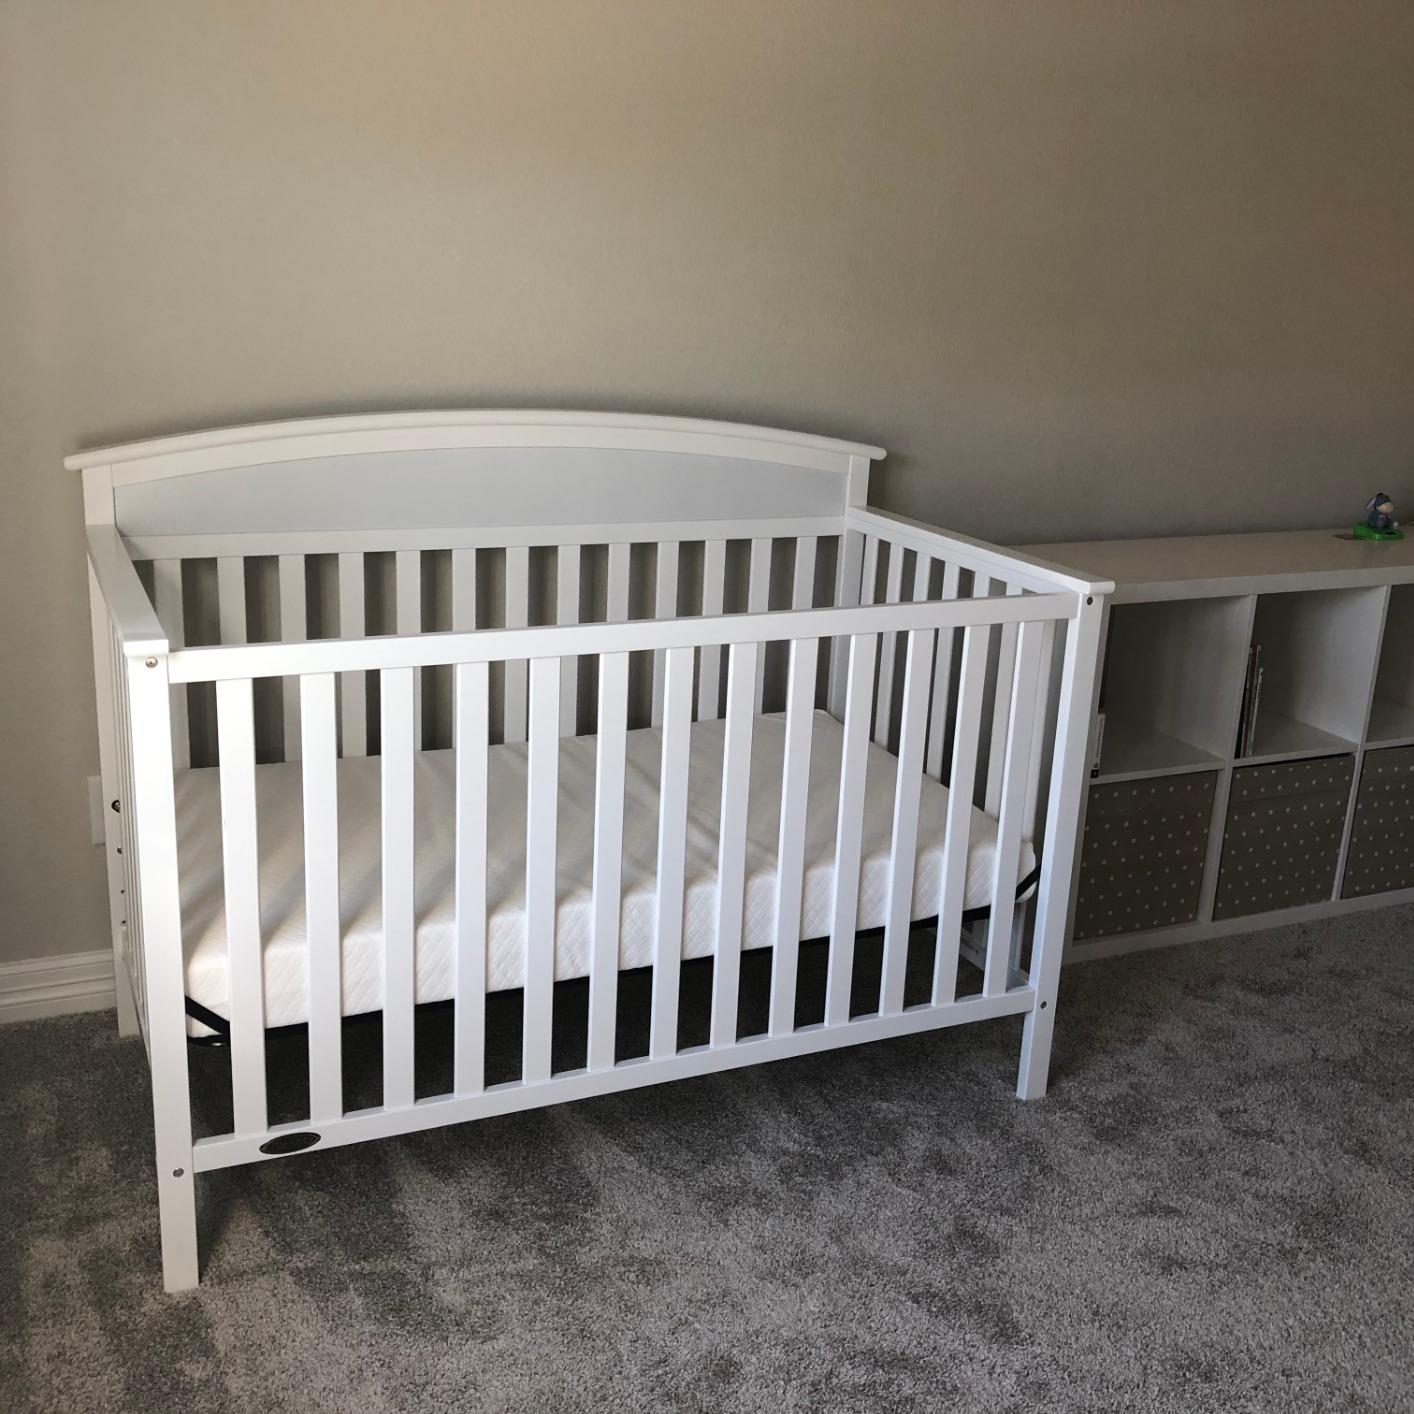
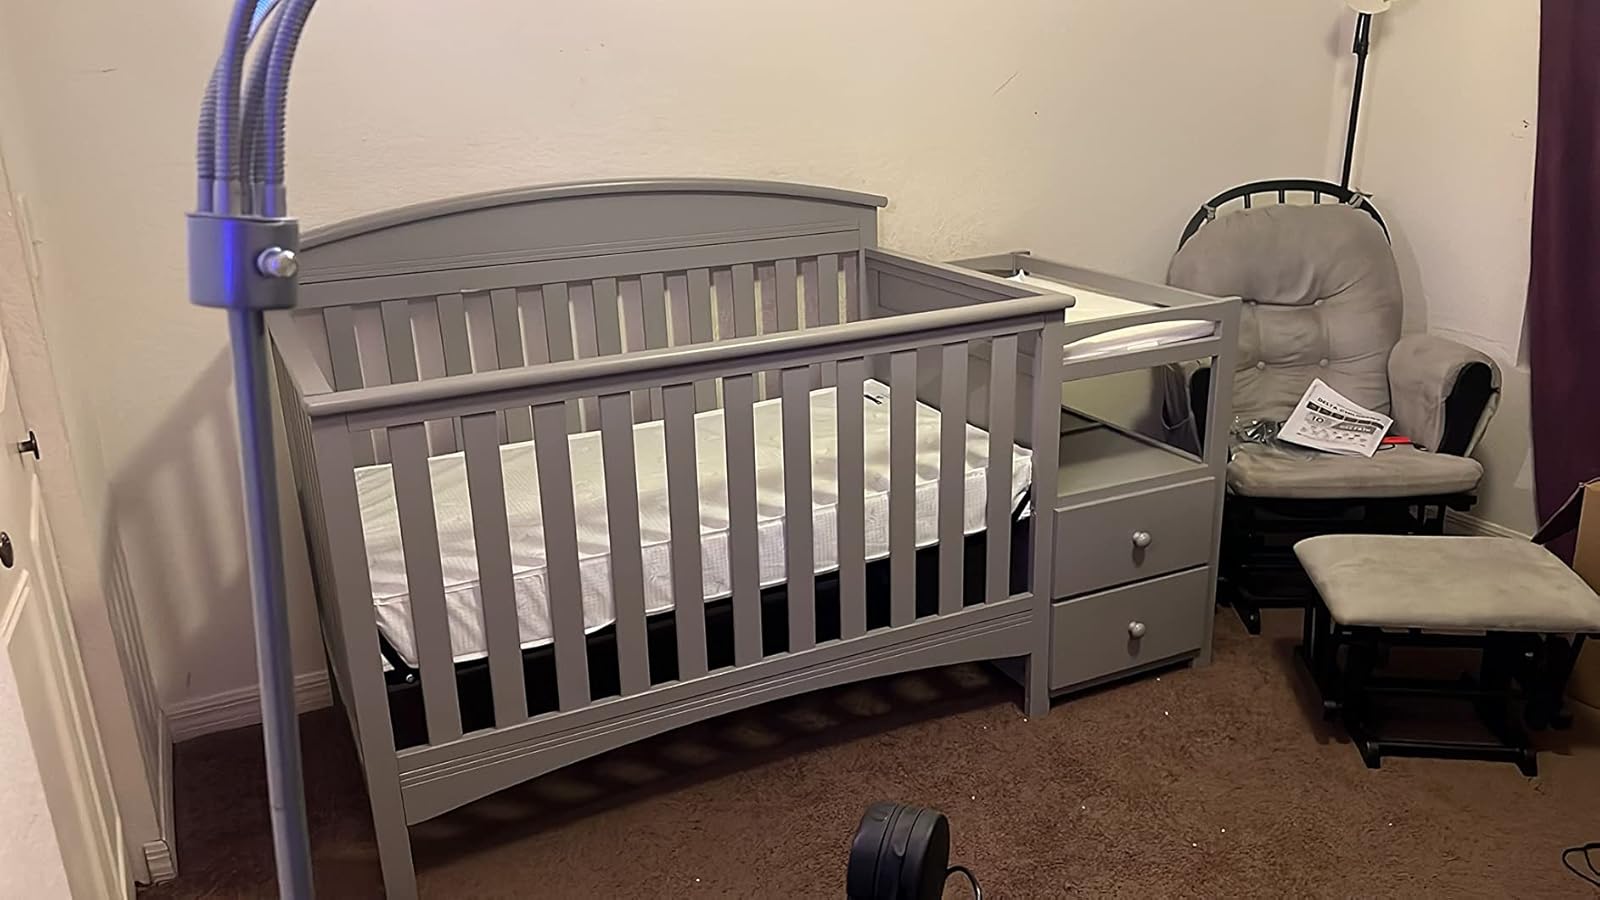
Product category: products_crib
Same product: no